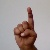
The image shows a hand gesture representing the letter 'D' in Indian Sign Language.